Shaka era

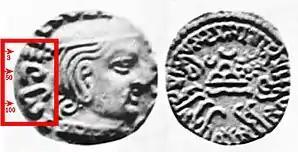
Coin of Western Satrap ruler Damasena. The minting date, here 153 (100-50-3 in Brahmi script numerals) of the Saka era, therefore 231 CE, clearly appears behind the head of the king.

The Shaka era (IAST: Śaka, Śāka) is a historical Hindu calendar era (year numbering), the epoch (its year zero) of which corresponds to 78 CE. The Shaka era uses expired, elapsed, or complete years, where a year must have elapsed before it can be counted. This is similar to the Western method of determining a person's age, whose first year must have been completed before that person reaches one year old. The uncounted first year of the era is numbered as year zero.